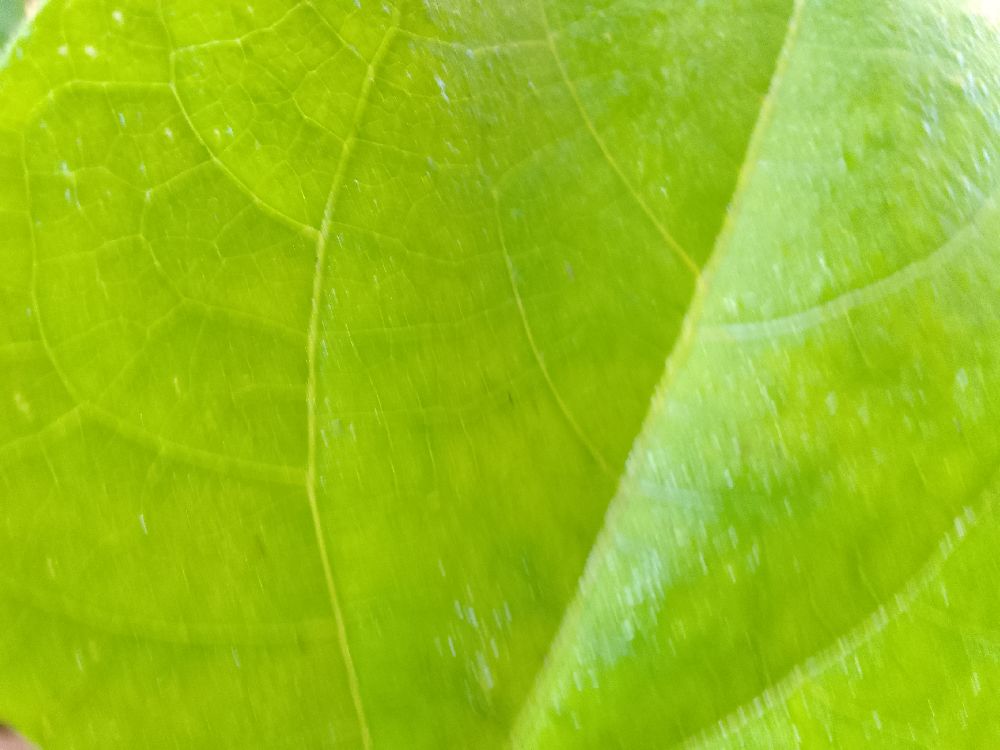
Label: healthy